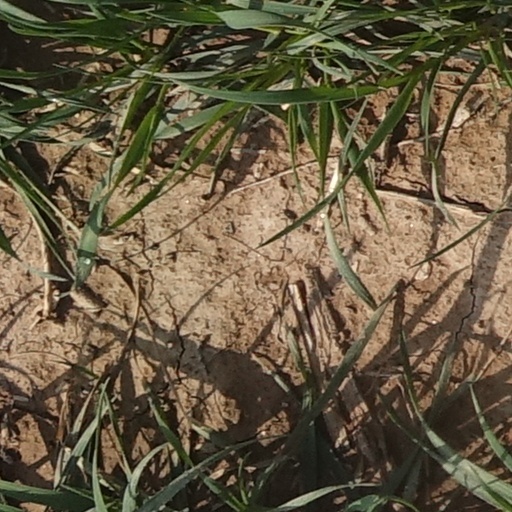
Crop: wheat